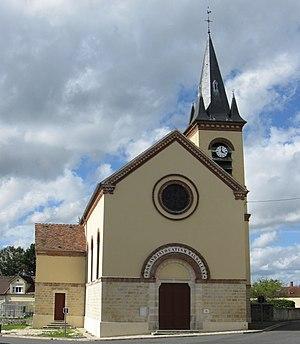
Église Sainte-Marie-Madeleine d'Échouboulains. (Seine-et-Marne, région Île-de-France).
Échouboulains est une commune française située dans le département de Seine-et-Marne en région Île-de-France.